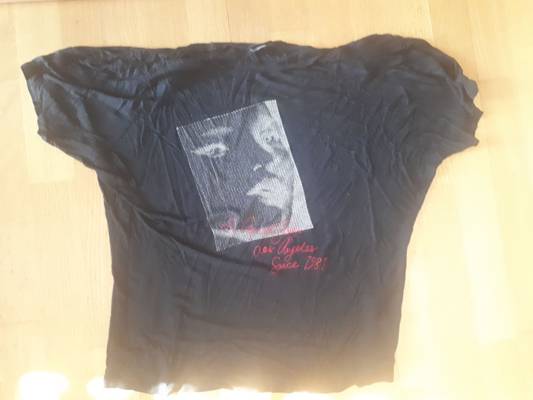
Waste category: clothes